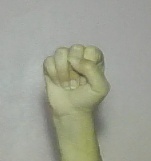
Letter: saad